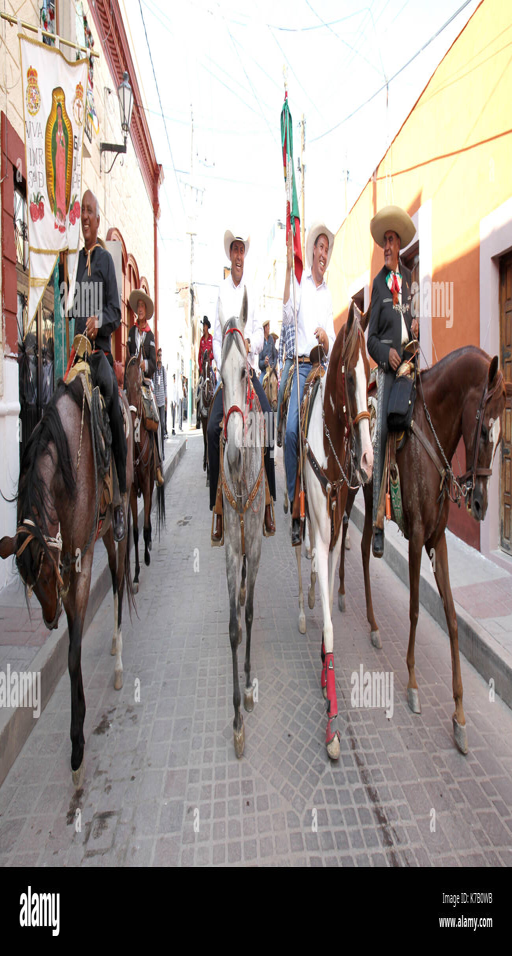
riders on horseback led by the governor , parade through the streets